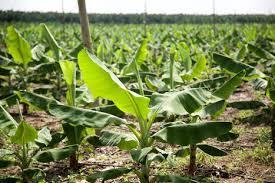
Hii ni shamba, ya ndizi ,inavyodhihirika na bado ziko changa, ina maana kwamba hazijatoa matunda yake ambayo yanasaidia mwilini ,wanapokulika ama yanapouzwa kwenye soko.